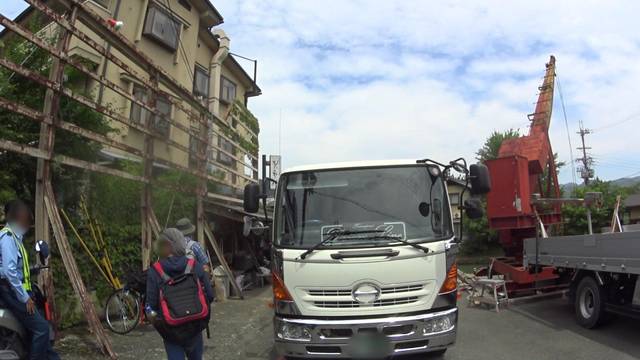
Region: Japan
Coordinates: 35.011, 135.678